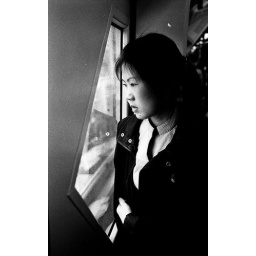
in the sky train